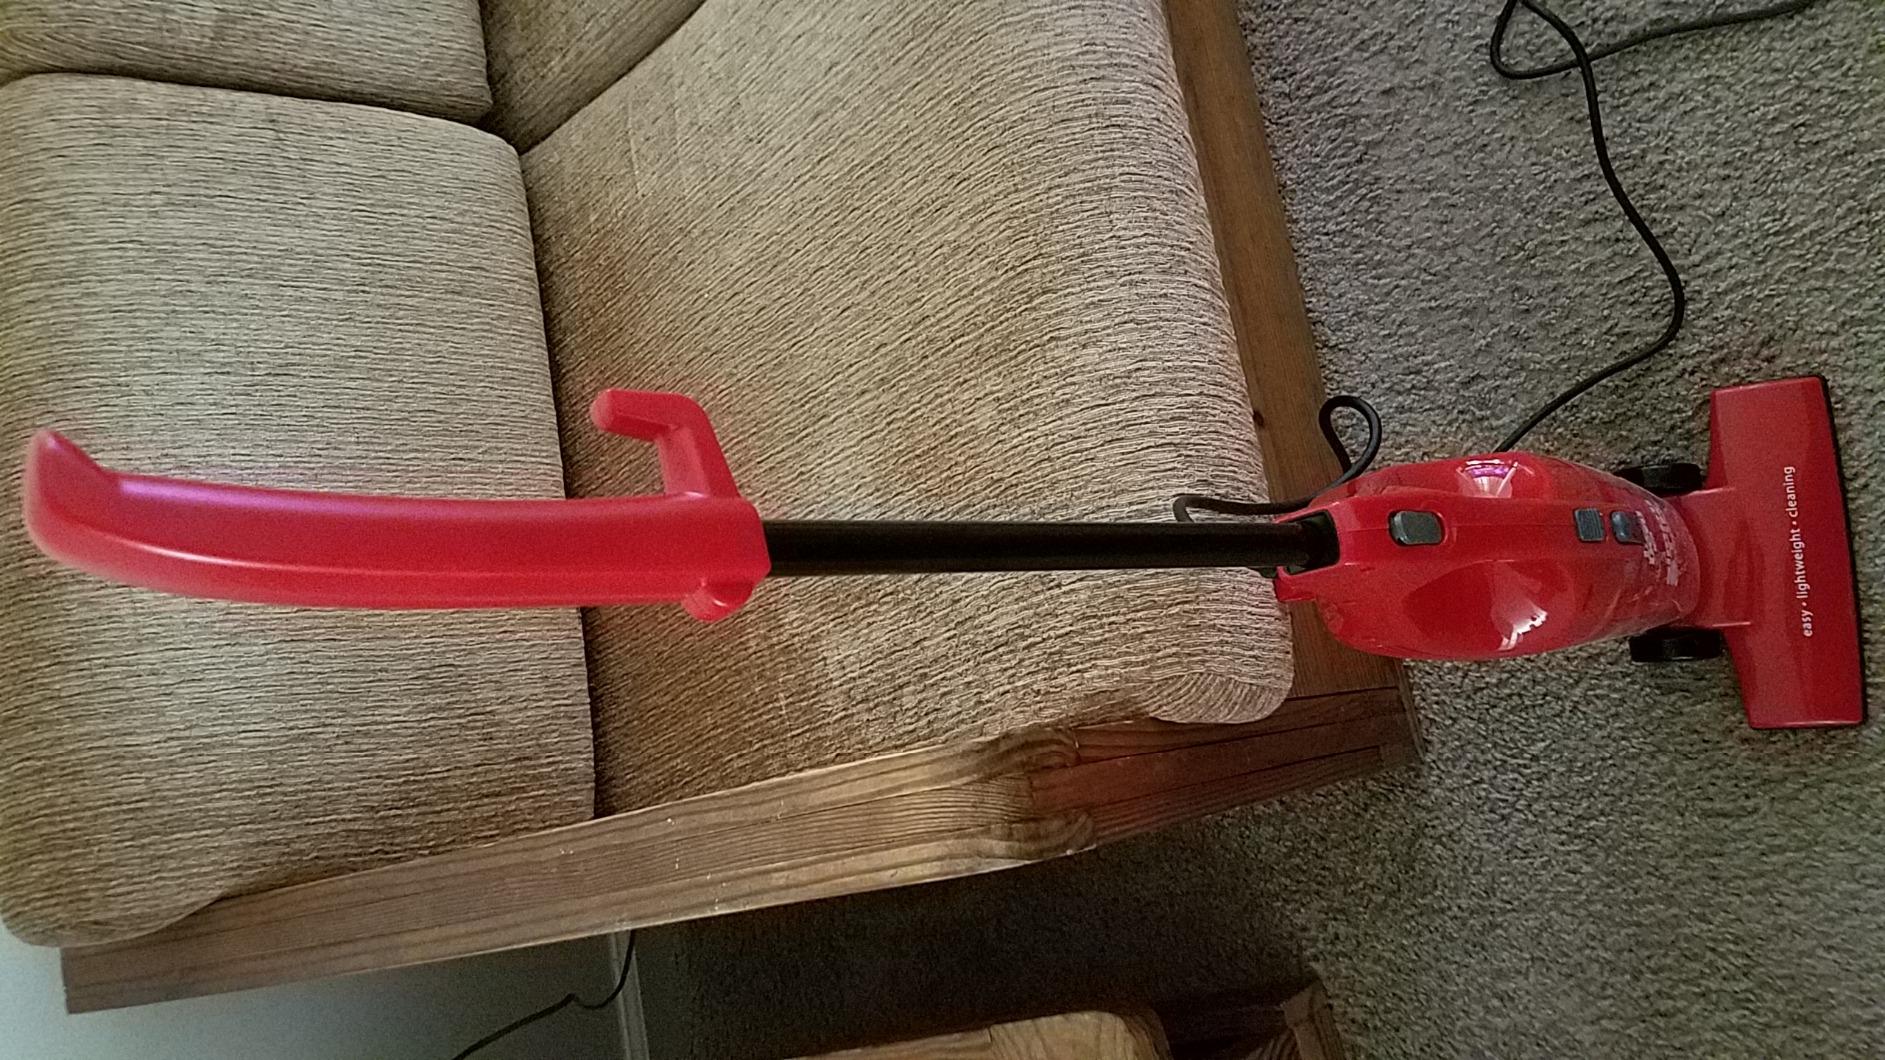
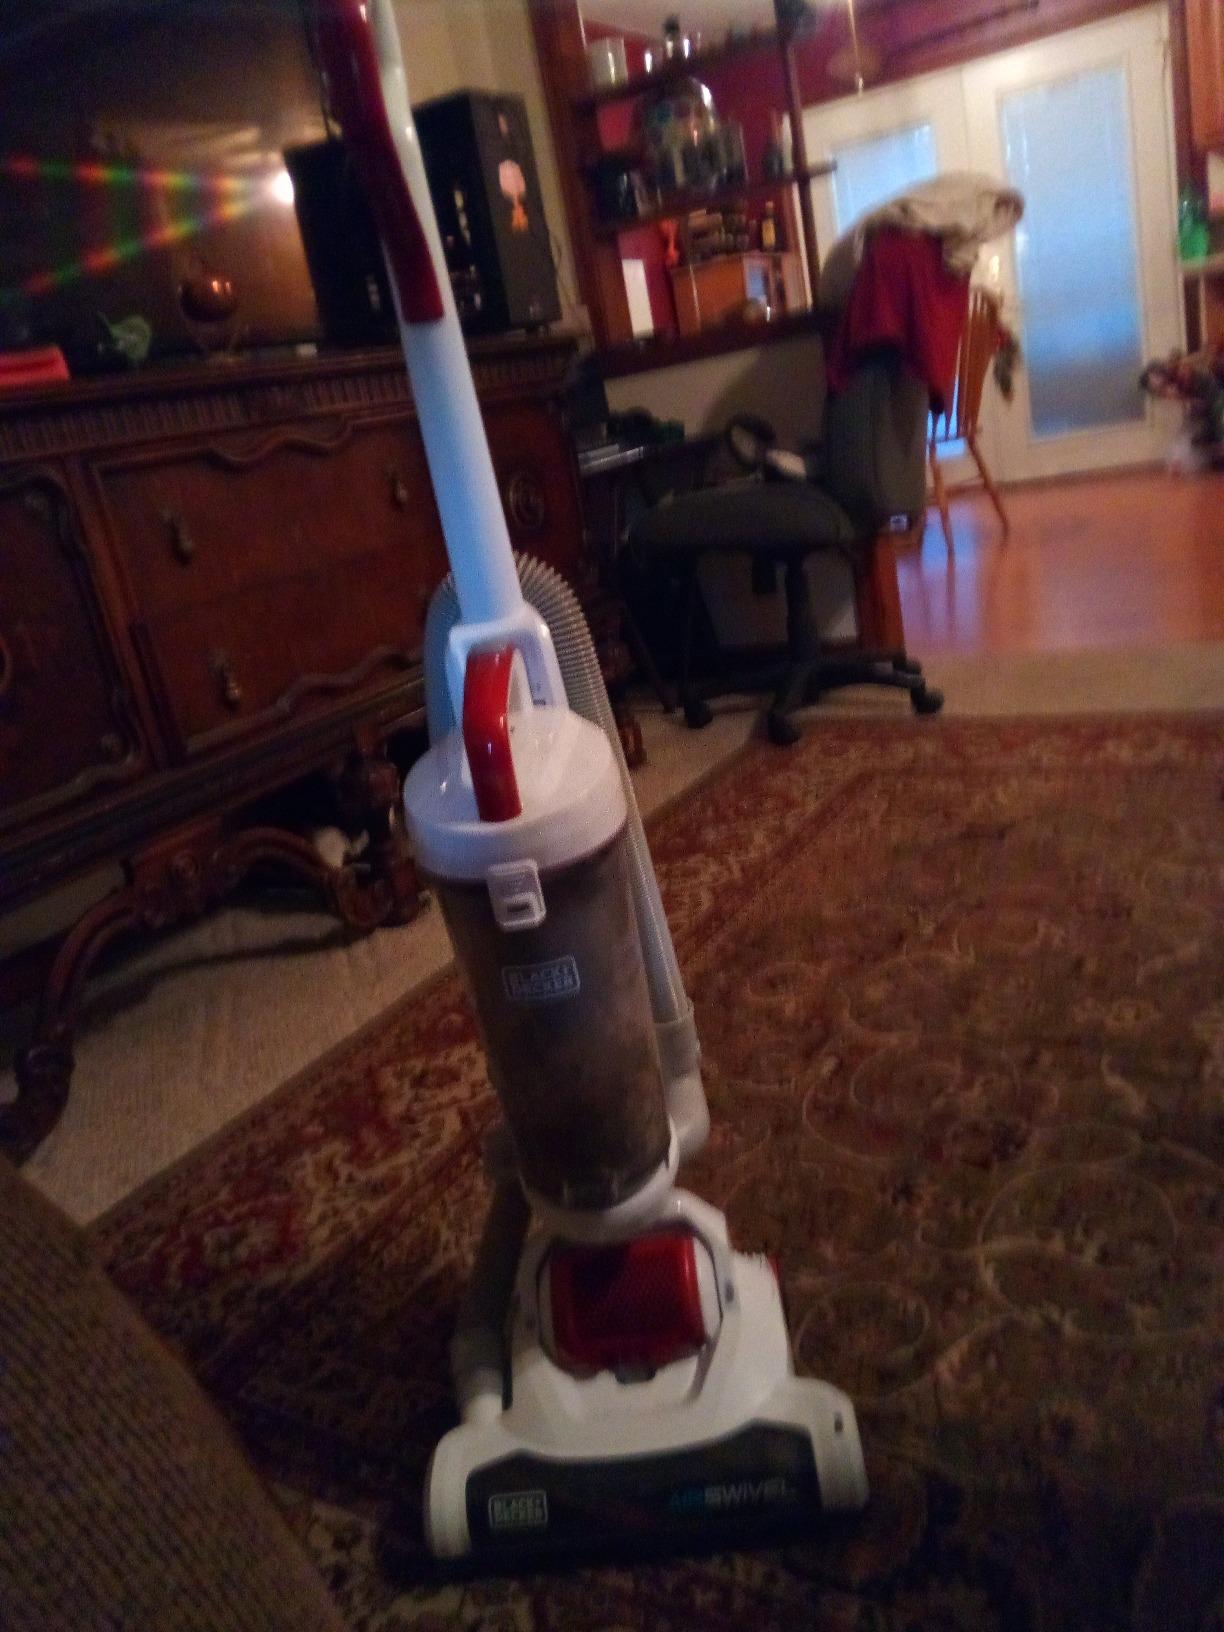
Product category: items_vacuum
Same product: no